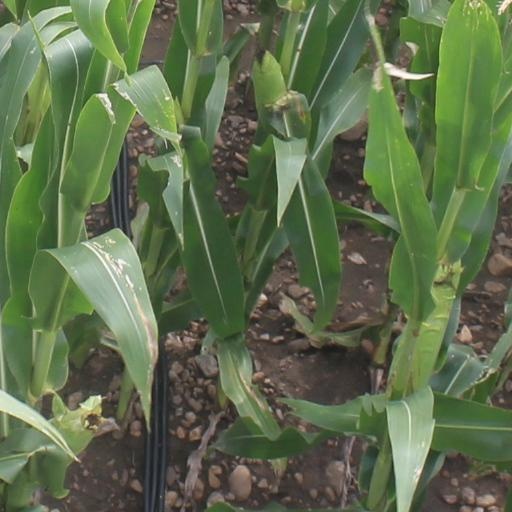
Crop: maize; corn